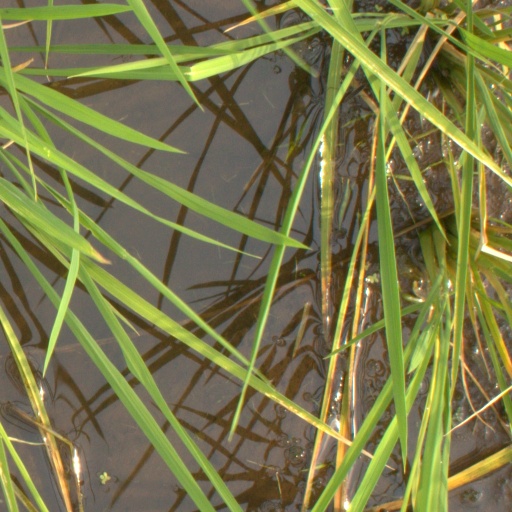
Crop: rice